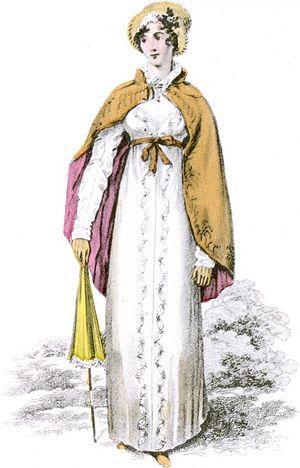
Orgueil et Préjugés est une mini-série britannique en six épisodes de 50 minutes, produite par Sue Birtwistle et réalisée par Simon Langton sur un scénario d'Andrew Davies d'après le roman éponyme de Jane Austen. Diffusée pour la première fois entre le 24 septembre et le 29 octobre 1995 sur BBC One, puis du 14 au 16 janvier 1996 sur A&E Network aux États-Unis, en trois doubles épisodes de 90 minutes, elle fait rapidement l'objet d'éditions en vidéocassettes, puis en DVD et enfin en Blu-Ray. En juin 2012 Arte inaugure par cette mini-série un cycle consacré à Jane Austen.